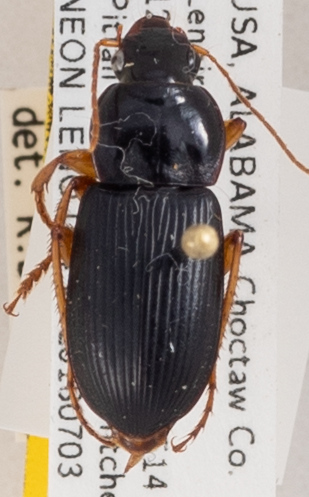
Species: Harpalus vagans
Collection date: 2018-07-03
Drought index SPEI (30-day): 1.204
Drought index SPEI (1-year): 0.304
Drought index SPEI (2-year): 0.44